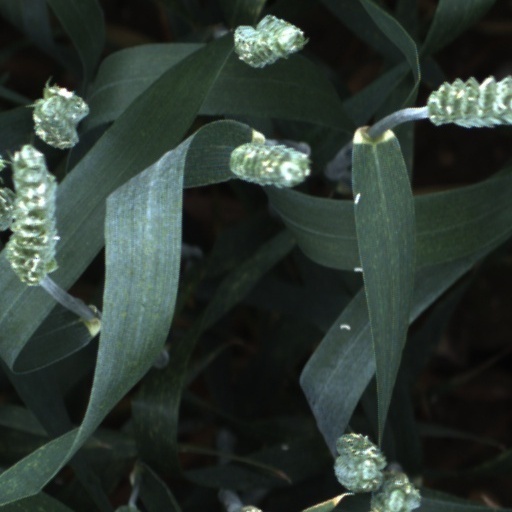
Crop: wheat